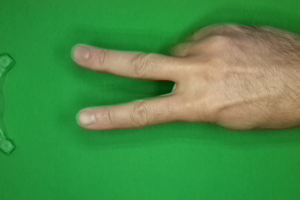
Label: scissors